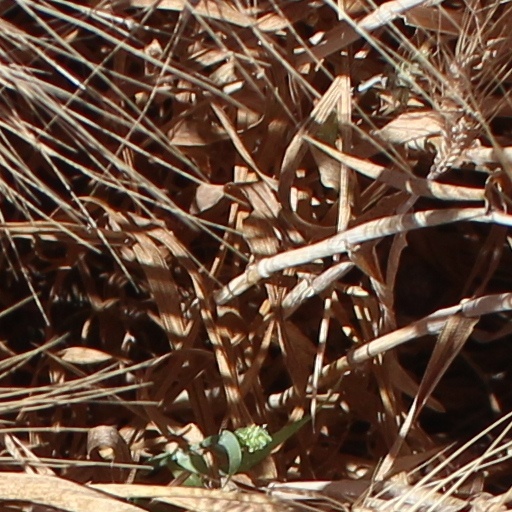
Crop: wheat